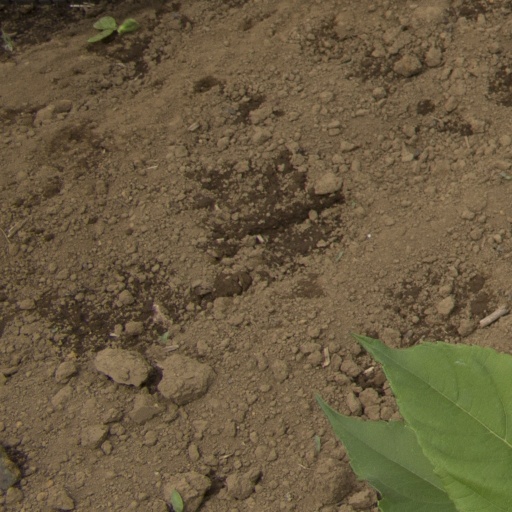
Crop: Jerusalem artichoke